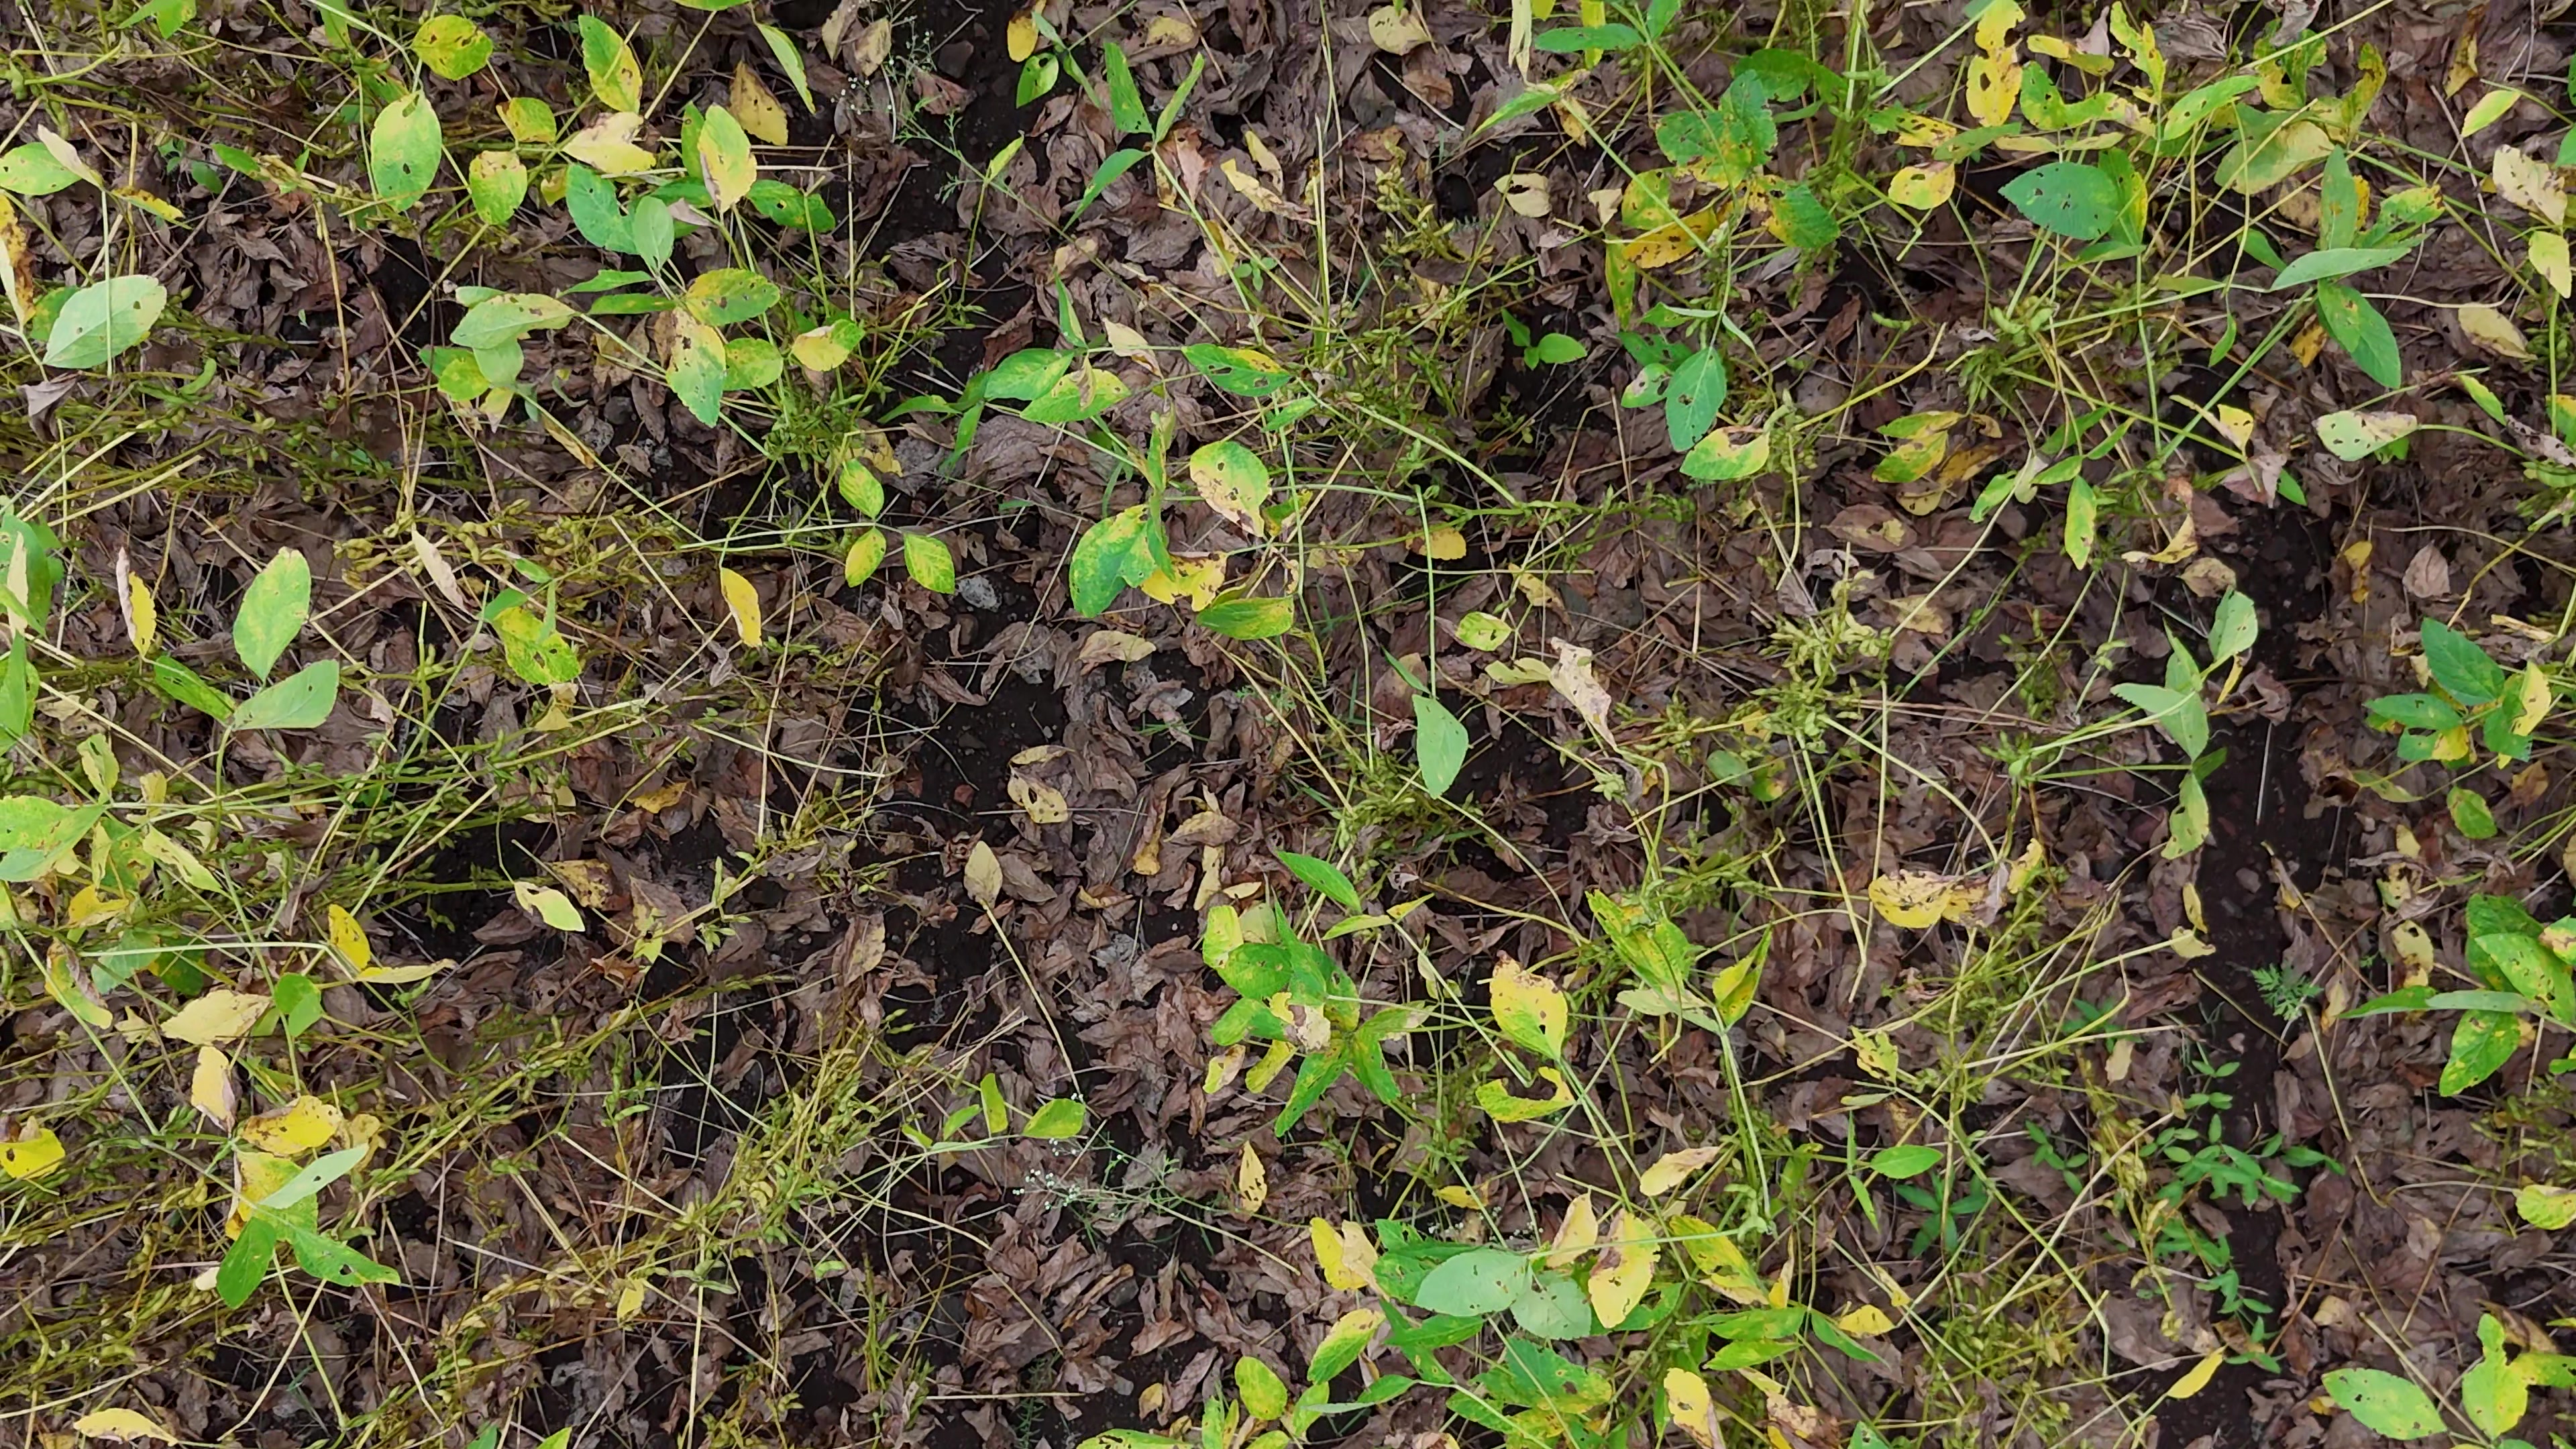
Label: Rust